Saad bin Faisal Al Saud

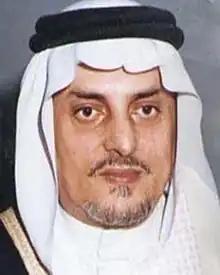

Saad bin Faisal Al Saud (1942 – April 2017) was a Saudi royal, a son of King Faisal, one of the grandsons of Saudi Arabia's founder King Abdulaziz, and a businessman.